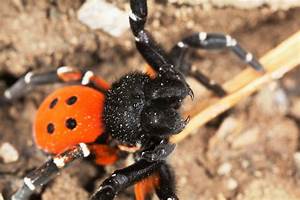
Label: spider